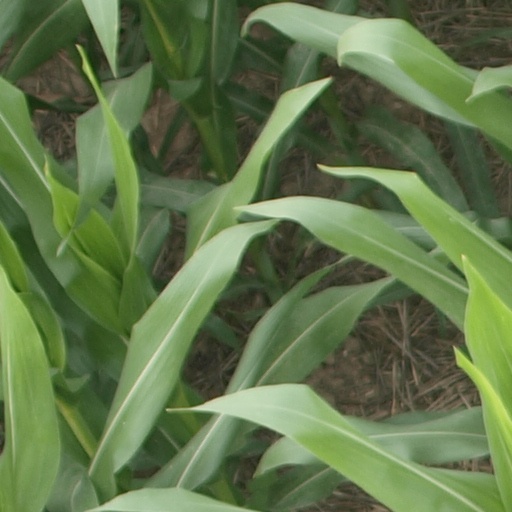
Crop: maize; corn